Lincoln railway station

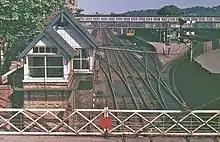
The old layout and signalling, seen in 1977

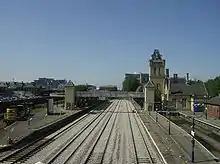
View of the station in August 2007 showing the then recently relaid track

Network Rail instituted a major resignalling scheme for Lincoln during the years 2007–2008 which saw: